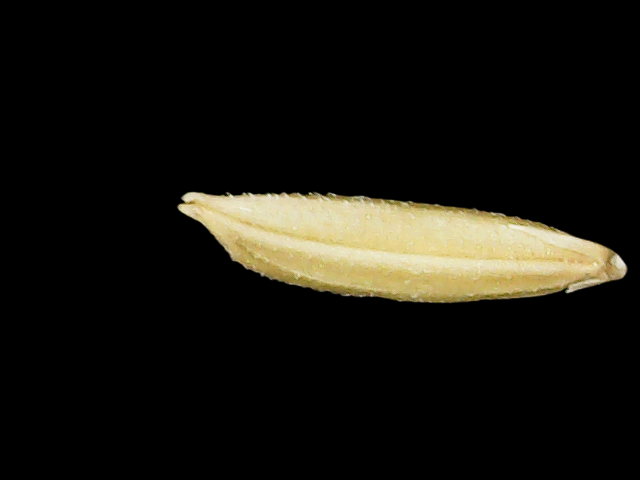
Rice variety: Binadhan07